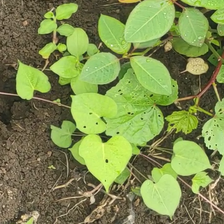
Weed species: Obscure_morning _glory(Ipomoea obscura)